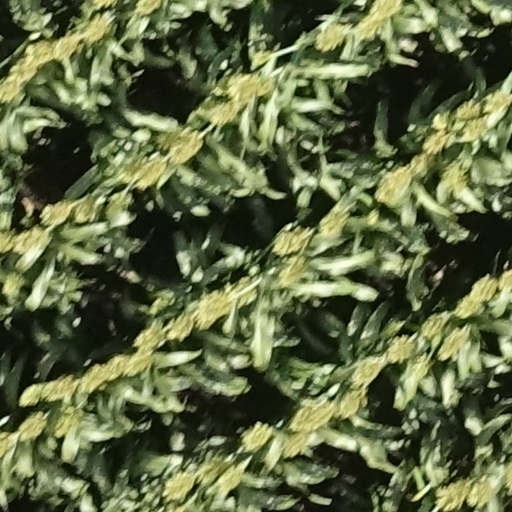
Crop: sorghum